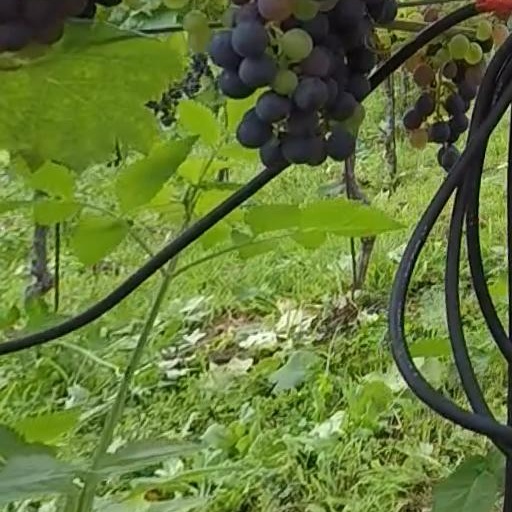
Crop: grape